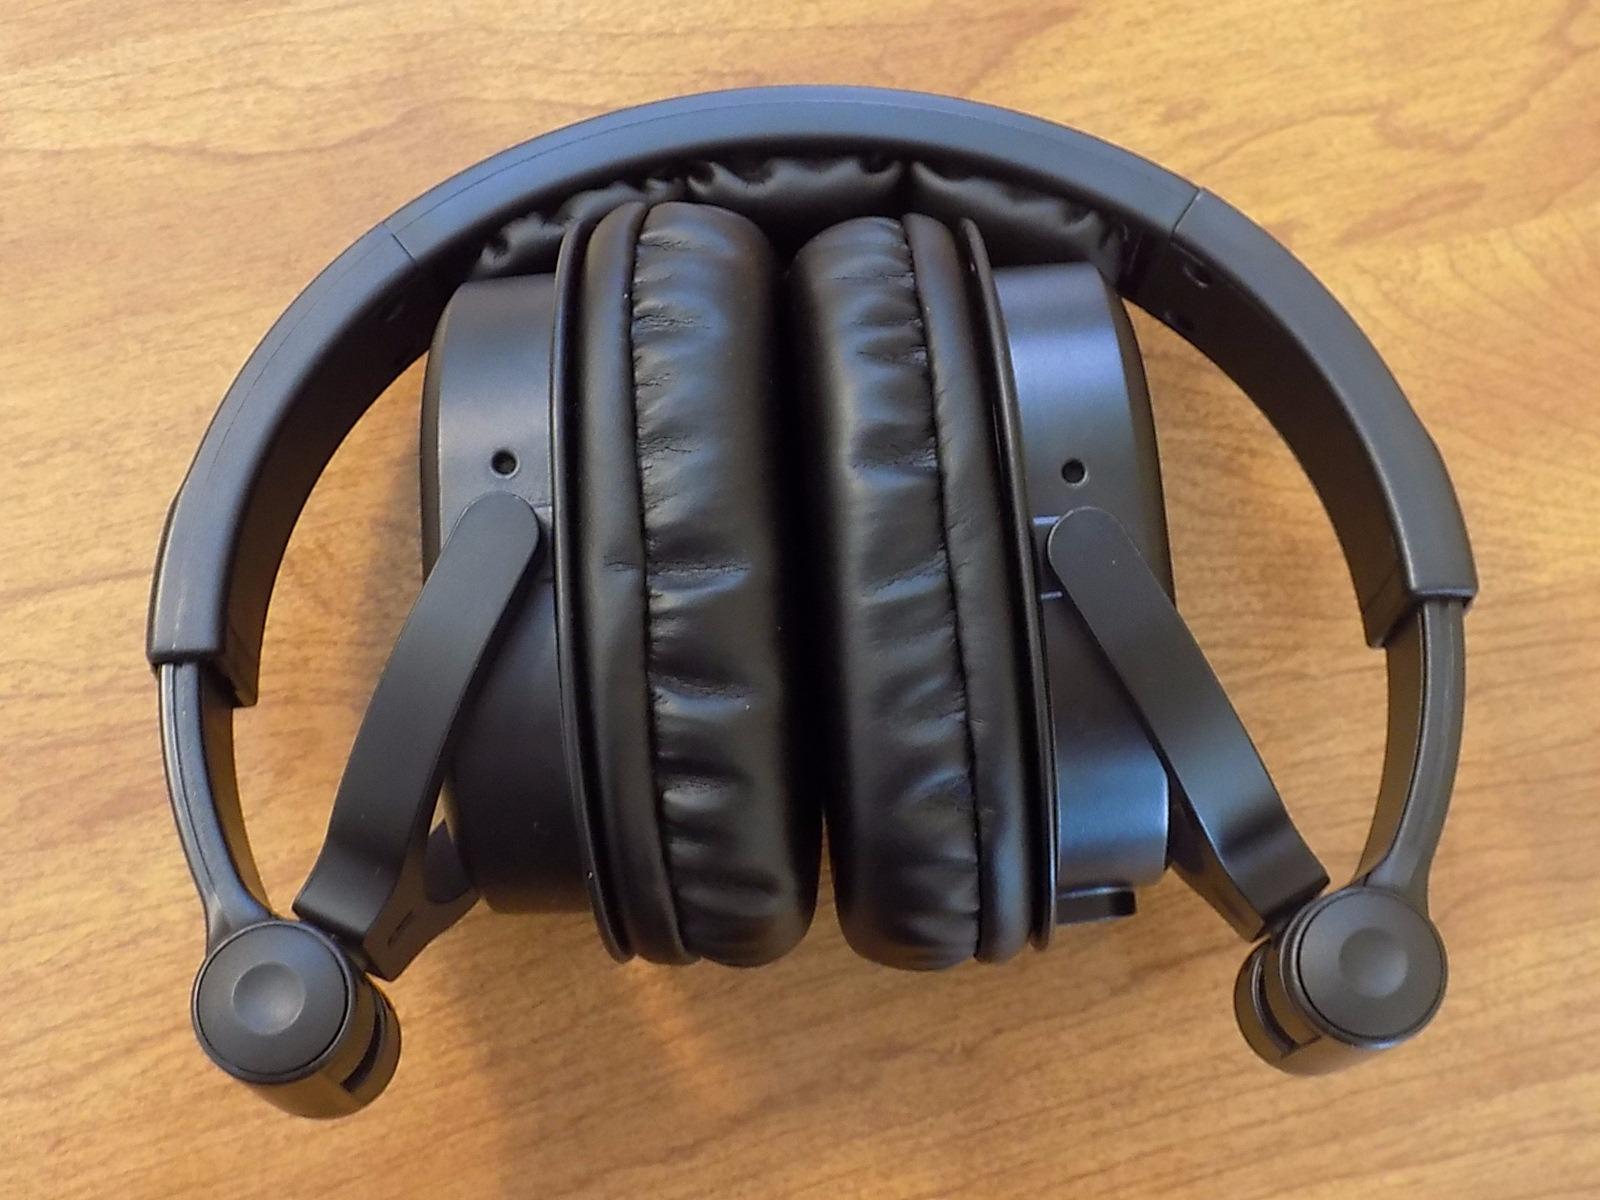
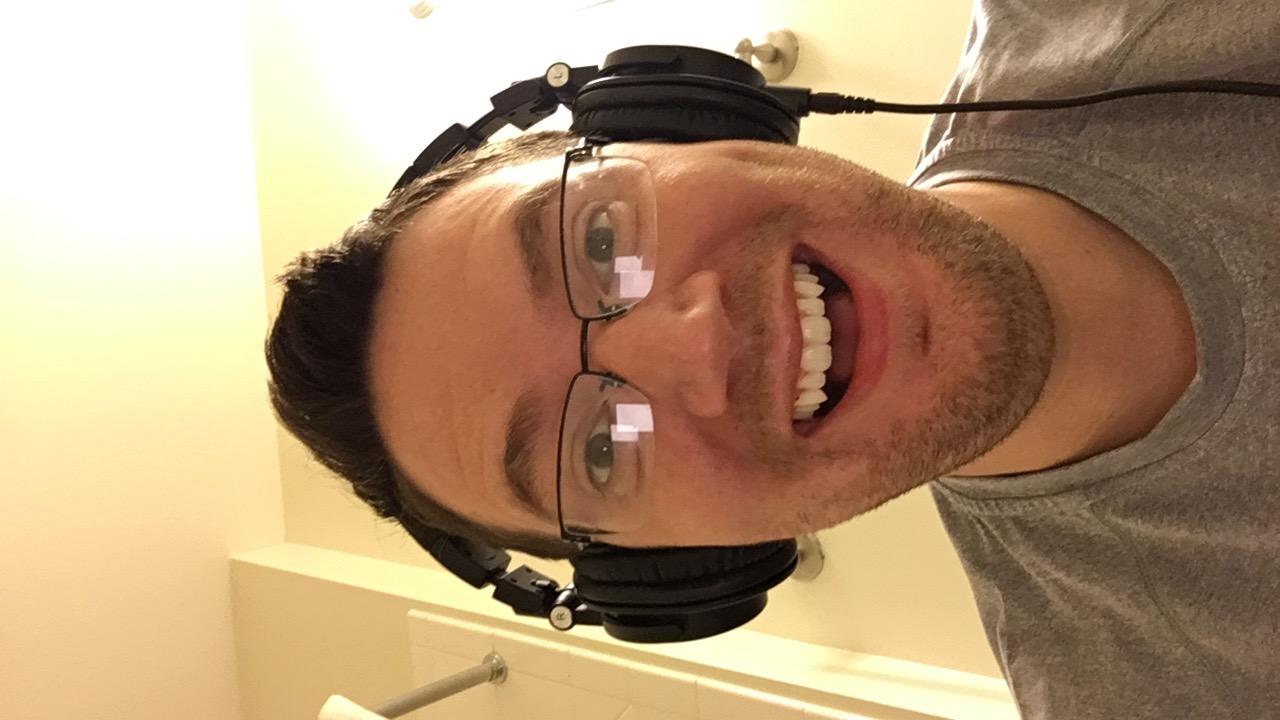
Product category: headphones
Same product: no